Acianthera magalhanesii

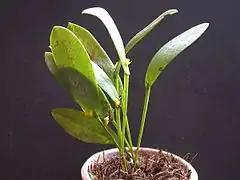
Sight of the plant

"Acianthera magalhanesii" was described by (Pabst) F.Muds and published in "Hoehnea" 30(3): 186. 2003